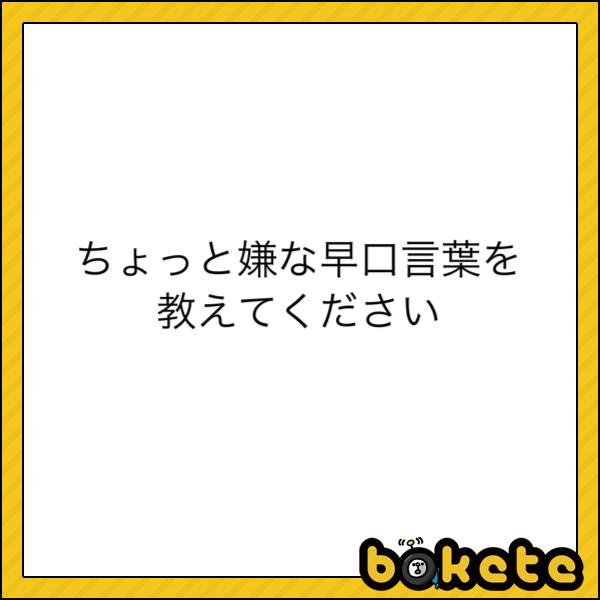
回答: にょうがにょうどう通ってにょういドン